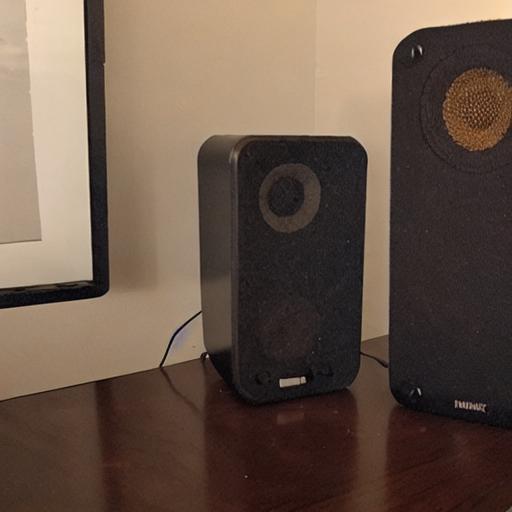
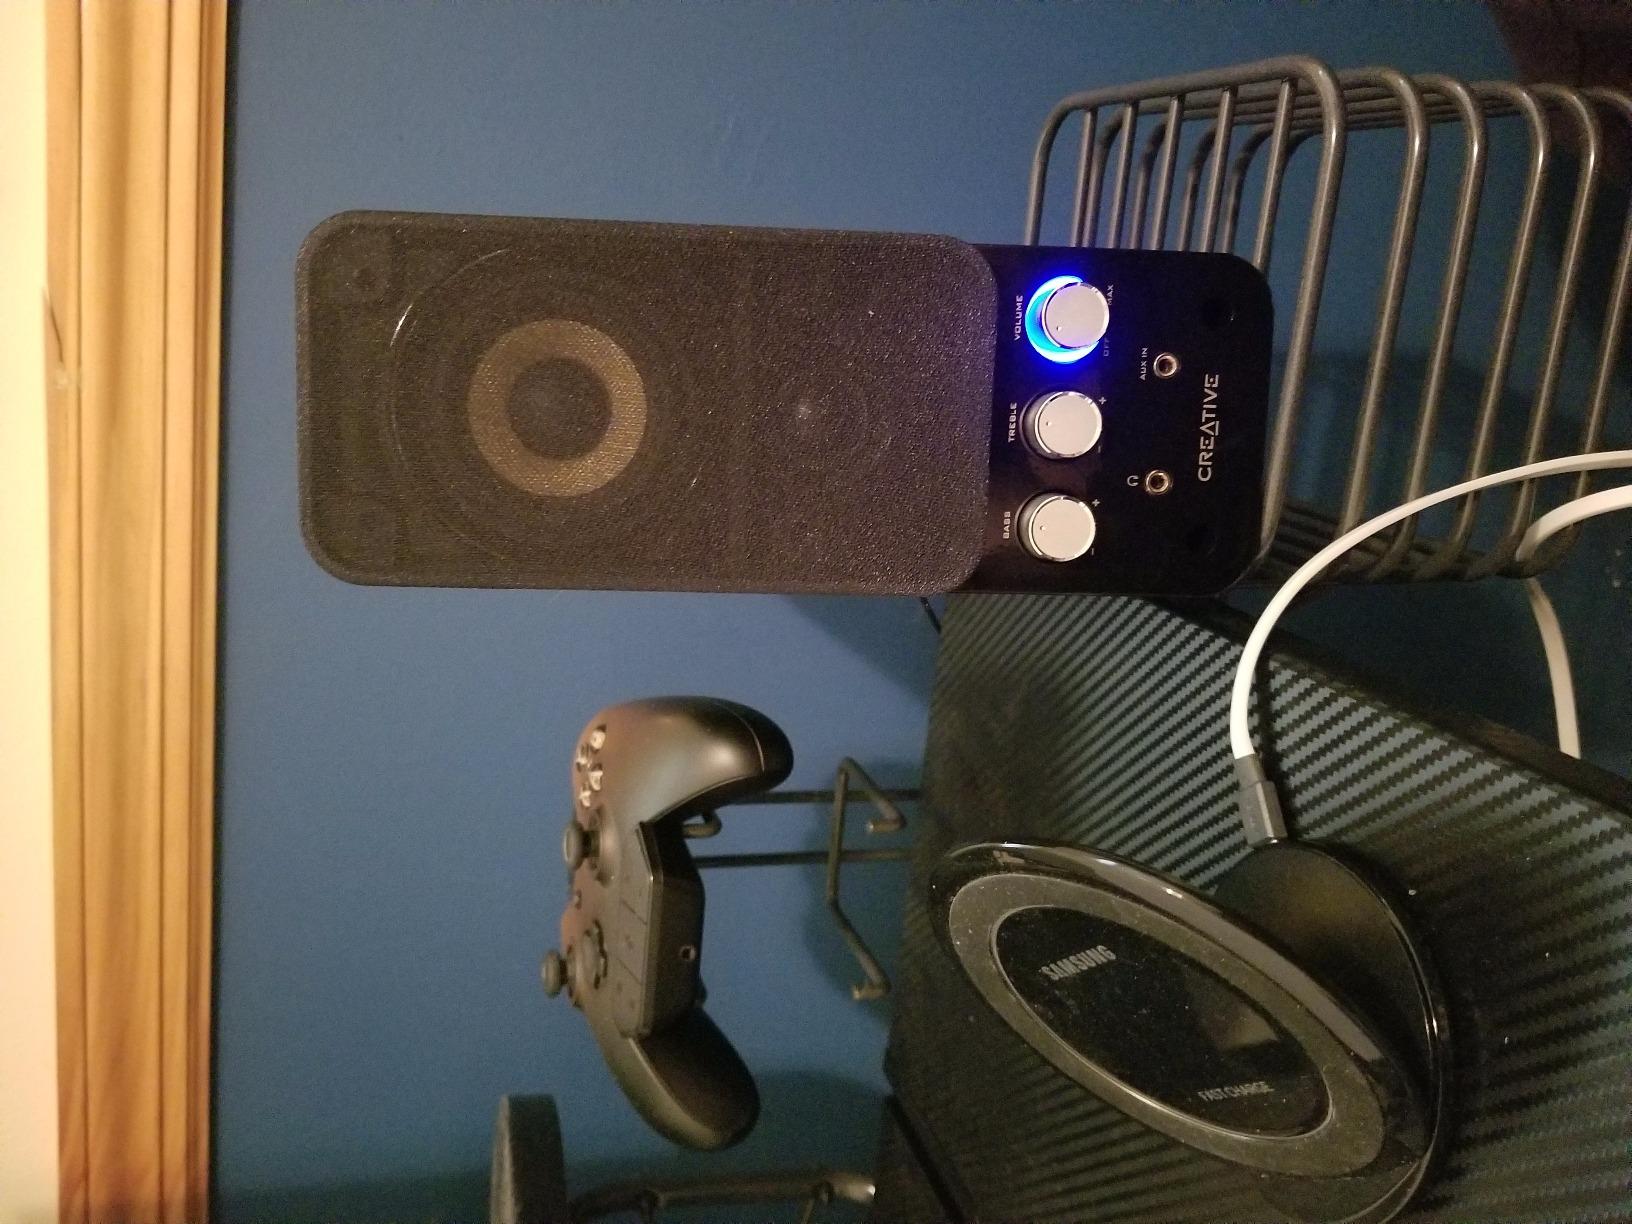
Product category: speaker
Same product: no